Kaiser Way

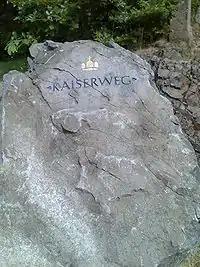
Stone by the wayside ("Antoniusplatz" on the Burgberg, 461 m AMSL) above Bad Harzburg

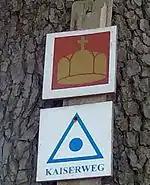
Signage

The Kaiser Way, literally "Emperor Way", is a thematic long distance footpath in the Harz mountains of Germany, which is about 110 km long and crosses both the Harz and the Kyffhäuser hills. From Goslar and Bad Harzburg on the northern edge of the Harz it runs across the Harz to Walkenried in the south; and then via Nordhausen to Tilleda on the Kyffhäuser.